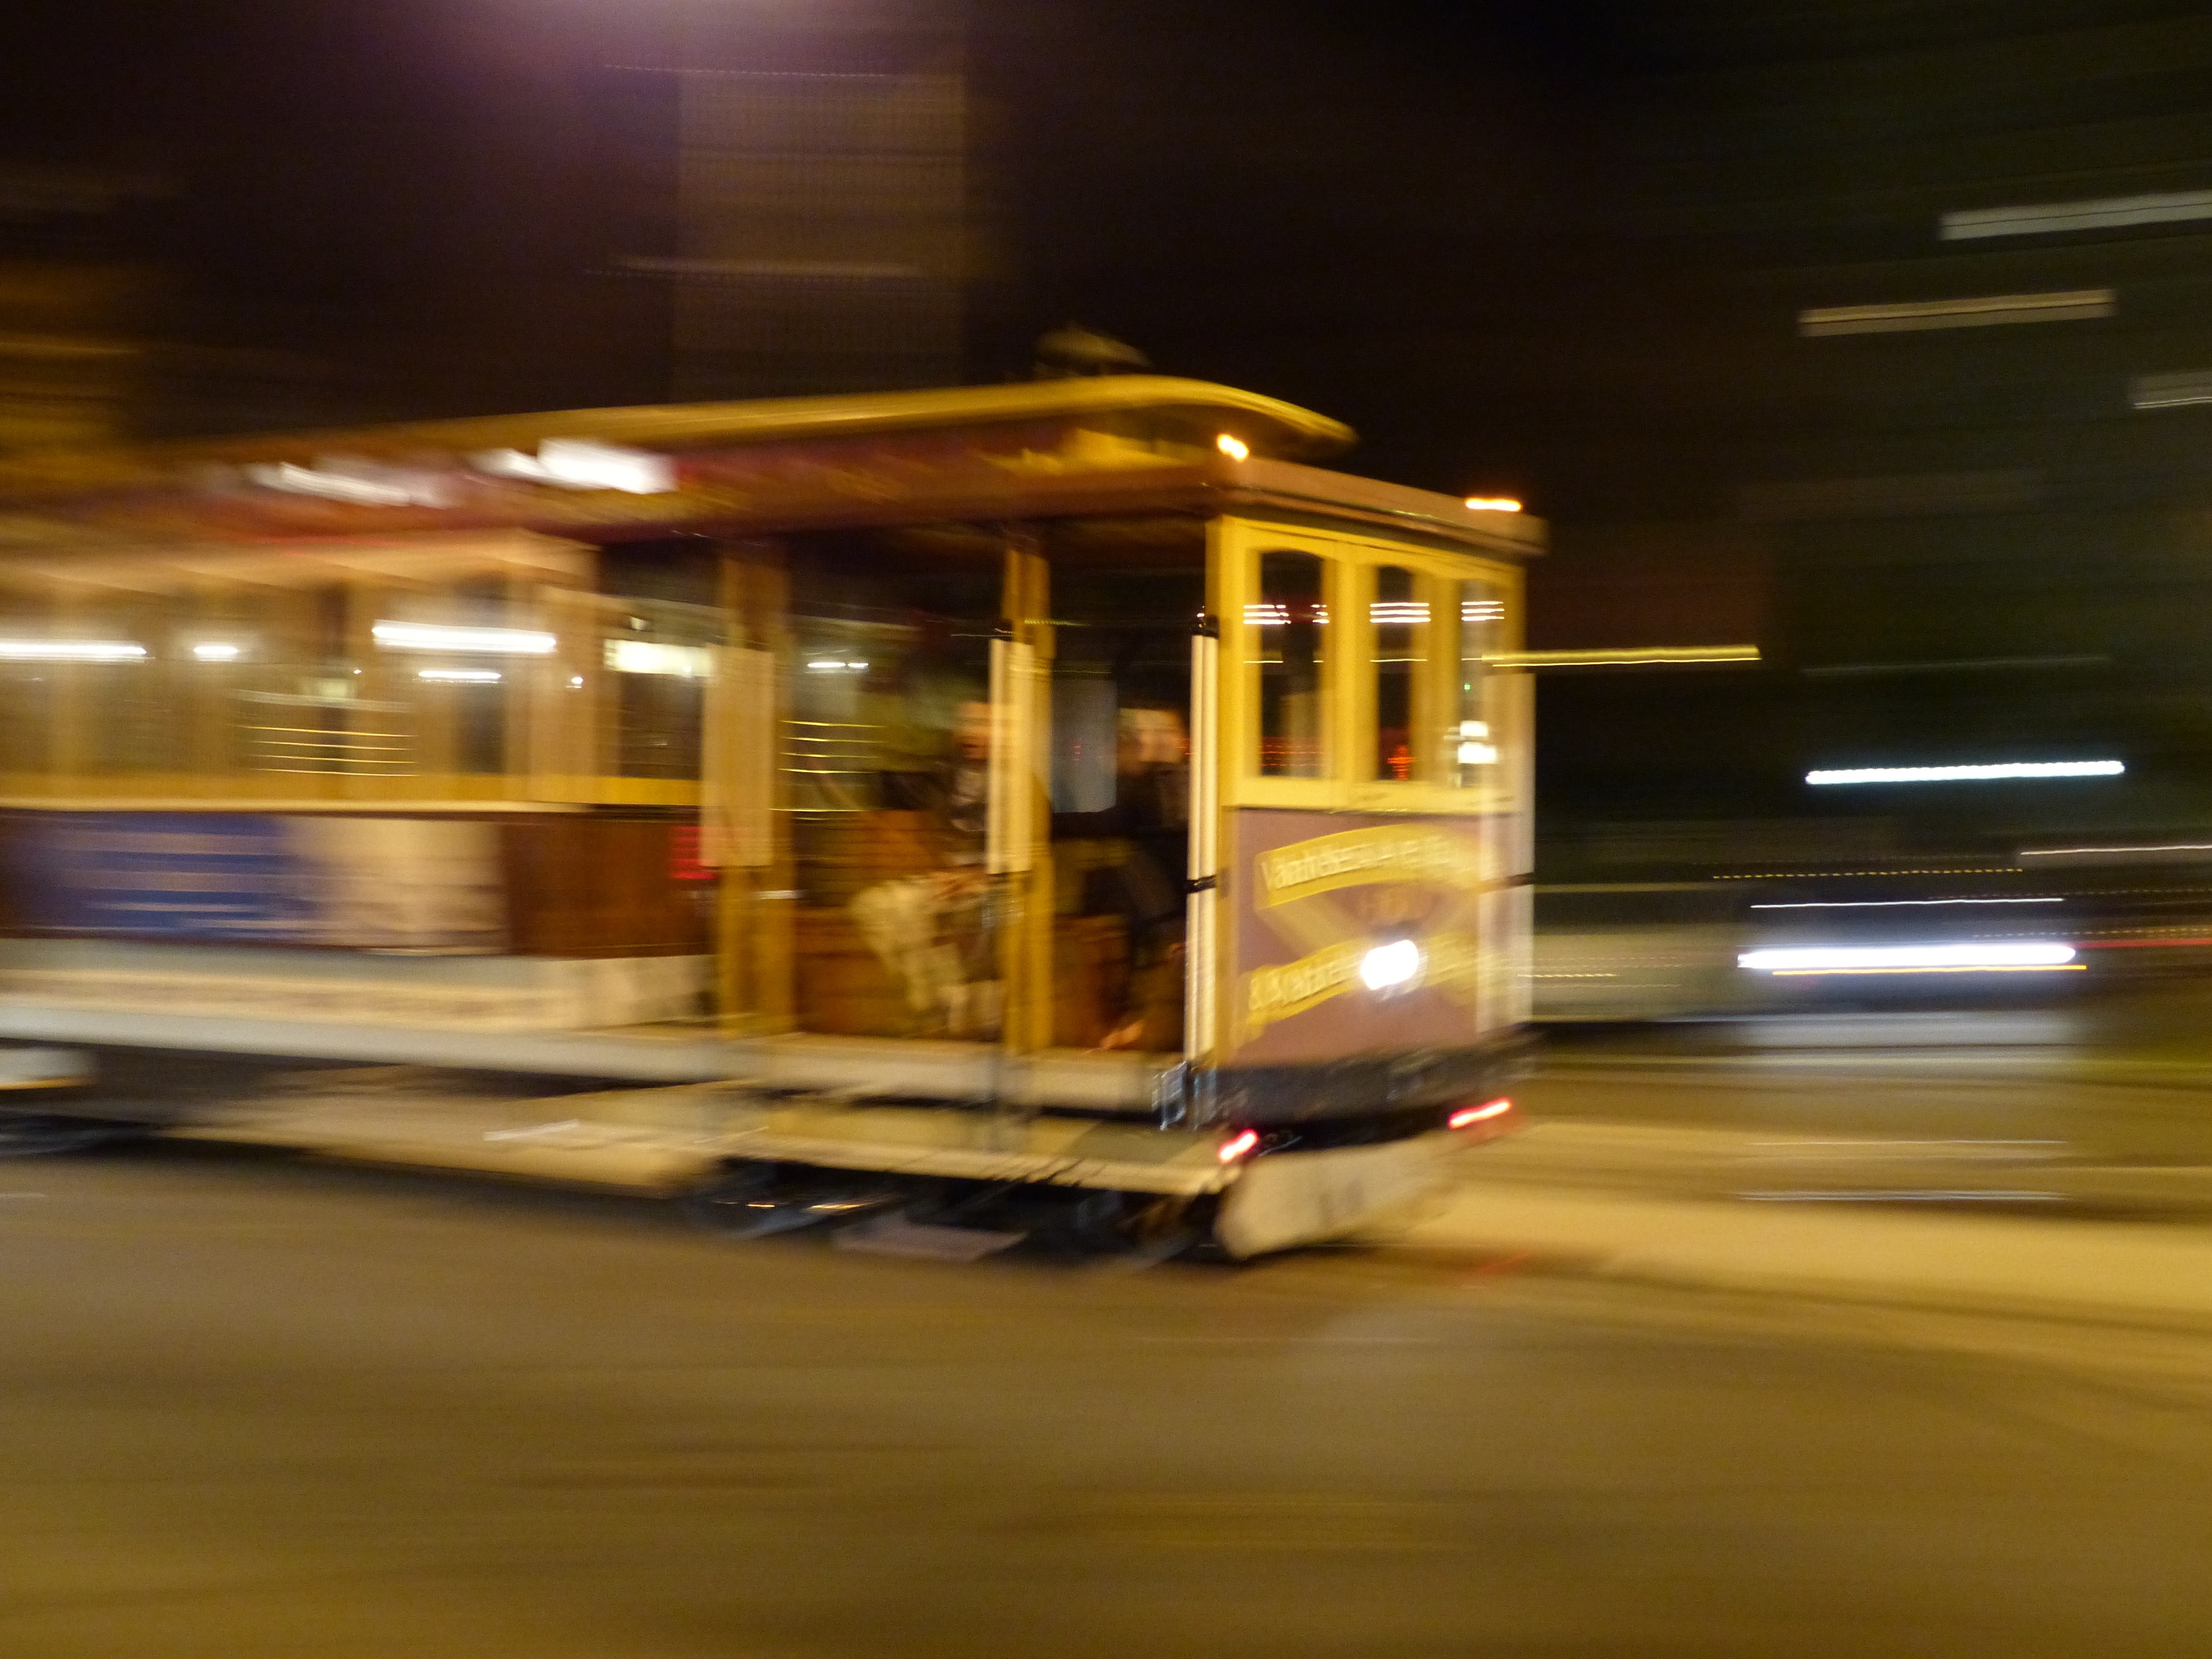
traffic, night, travel, tram, transport, vehicle, usa, cable car, lighting, california, public transport, sanfrancisco, cablecar, land vehicle, rapid transit